Spijkstaal

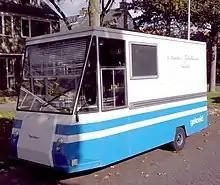
A Spijkstaal van from 1984

Spijkstaal is a Dutch car company from Spijkenisse, Netherlands. It specializes in electric cars, especially trucks for industrial usage. Its electric carts operate in Amsterdam Airport Schiphol, flower auctions including the Royal FloraHolland, and military airfields. Among the general public, Spijkstaal is mostly known for being the manufacturer of mobile grocery stores.